Stephen Boyd

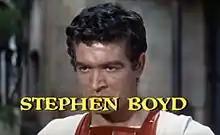
From the trailer for the film "Ben-Hur" (1959)

"Ben-Hur" was released in November 1959. His portrayal of Messala brought was praised by critics. Press columnist Erskine Johnson wrote, "A brass hat and the armor of a Roman warrior in "Ben-Hur" does for Stephen Boyd what a tight dress does for Marilyn Monroe." Ruth Waterbury, in her Boyd feature in the "Pittsburgh Post-Gazette", described Boyd's character as "the dangerously masculine and quite magnificent Messala." "Modern Screen" magazine in 1960 stated that Boyd's ruthless Messala had "lost the chariot race but captured the sympathy and sex appeal of "Ben-Hur"."